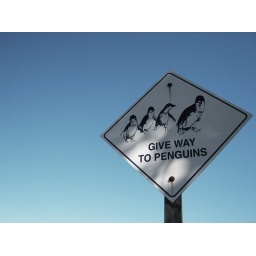
This road sign reminds me of a song &amp;quot;Consider Us Penguins&amp;quot; composed by a talented friend of mine.